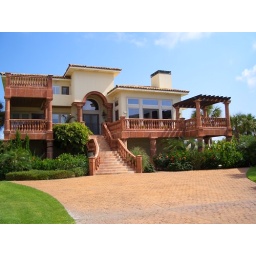
A beautiful beach house which recently sold for over a million dollars.